Nonington

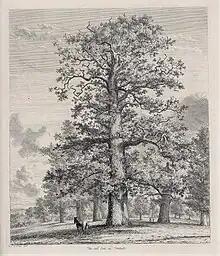
"Stately" - the Tall Oak at Fredville

St Albans Court is a Grade I listed mansion built in the 1870s to the design of architect, George Devey. The client was William Oxenden Hammond, from 1863 senior partner in the Canterbury banking firm of Hammond & Co. He was a keen field sportsman, watercolour artist and in politics a "staunch Conservative". Old St Albans Court to the south west incorporates parts of the medieval manor house. The main building and the old house, plus another 'Tudor cottage' formed an estate with 50 acres of grounds. This estate was the home of the Hammond family from the Reformation until 1937.